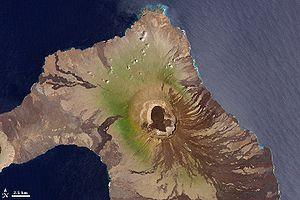
Le Wolf, en espagnol volcán Wolf, est un volcan d'Équateur situé sur l'île Isabela, dans les îles Galápagos. Avec 1 710 mètres d'altitude, il constitue le point culminant de l'archipel. Il est nommé en l'honneur de Theodor Wolf, un géologue, géographe et botaniste allemand qui a étudié les îles Galápagos au XIXᵉ siècle. L'île Wolf, dans le Nord de ce même archipel, tient également son nom de ce scientifique.